Mandalay (poem)

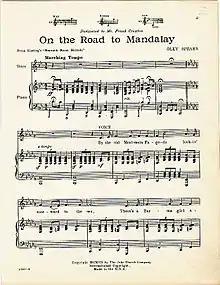
First sheet of Oley Speaks's setting of "On the Road to Mandalay", 1907

Eliot included the poem in his 1941 collection "A Choice of Kipling's Verse", stating that Kipling's poems "are best when read aloud...the ear requires no training to follow them easily. With this simplicity of purpose goes a consummate gift of word, phrase, and rhythm."